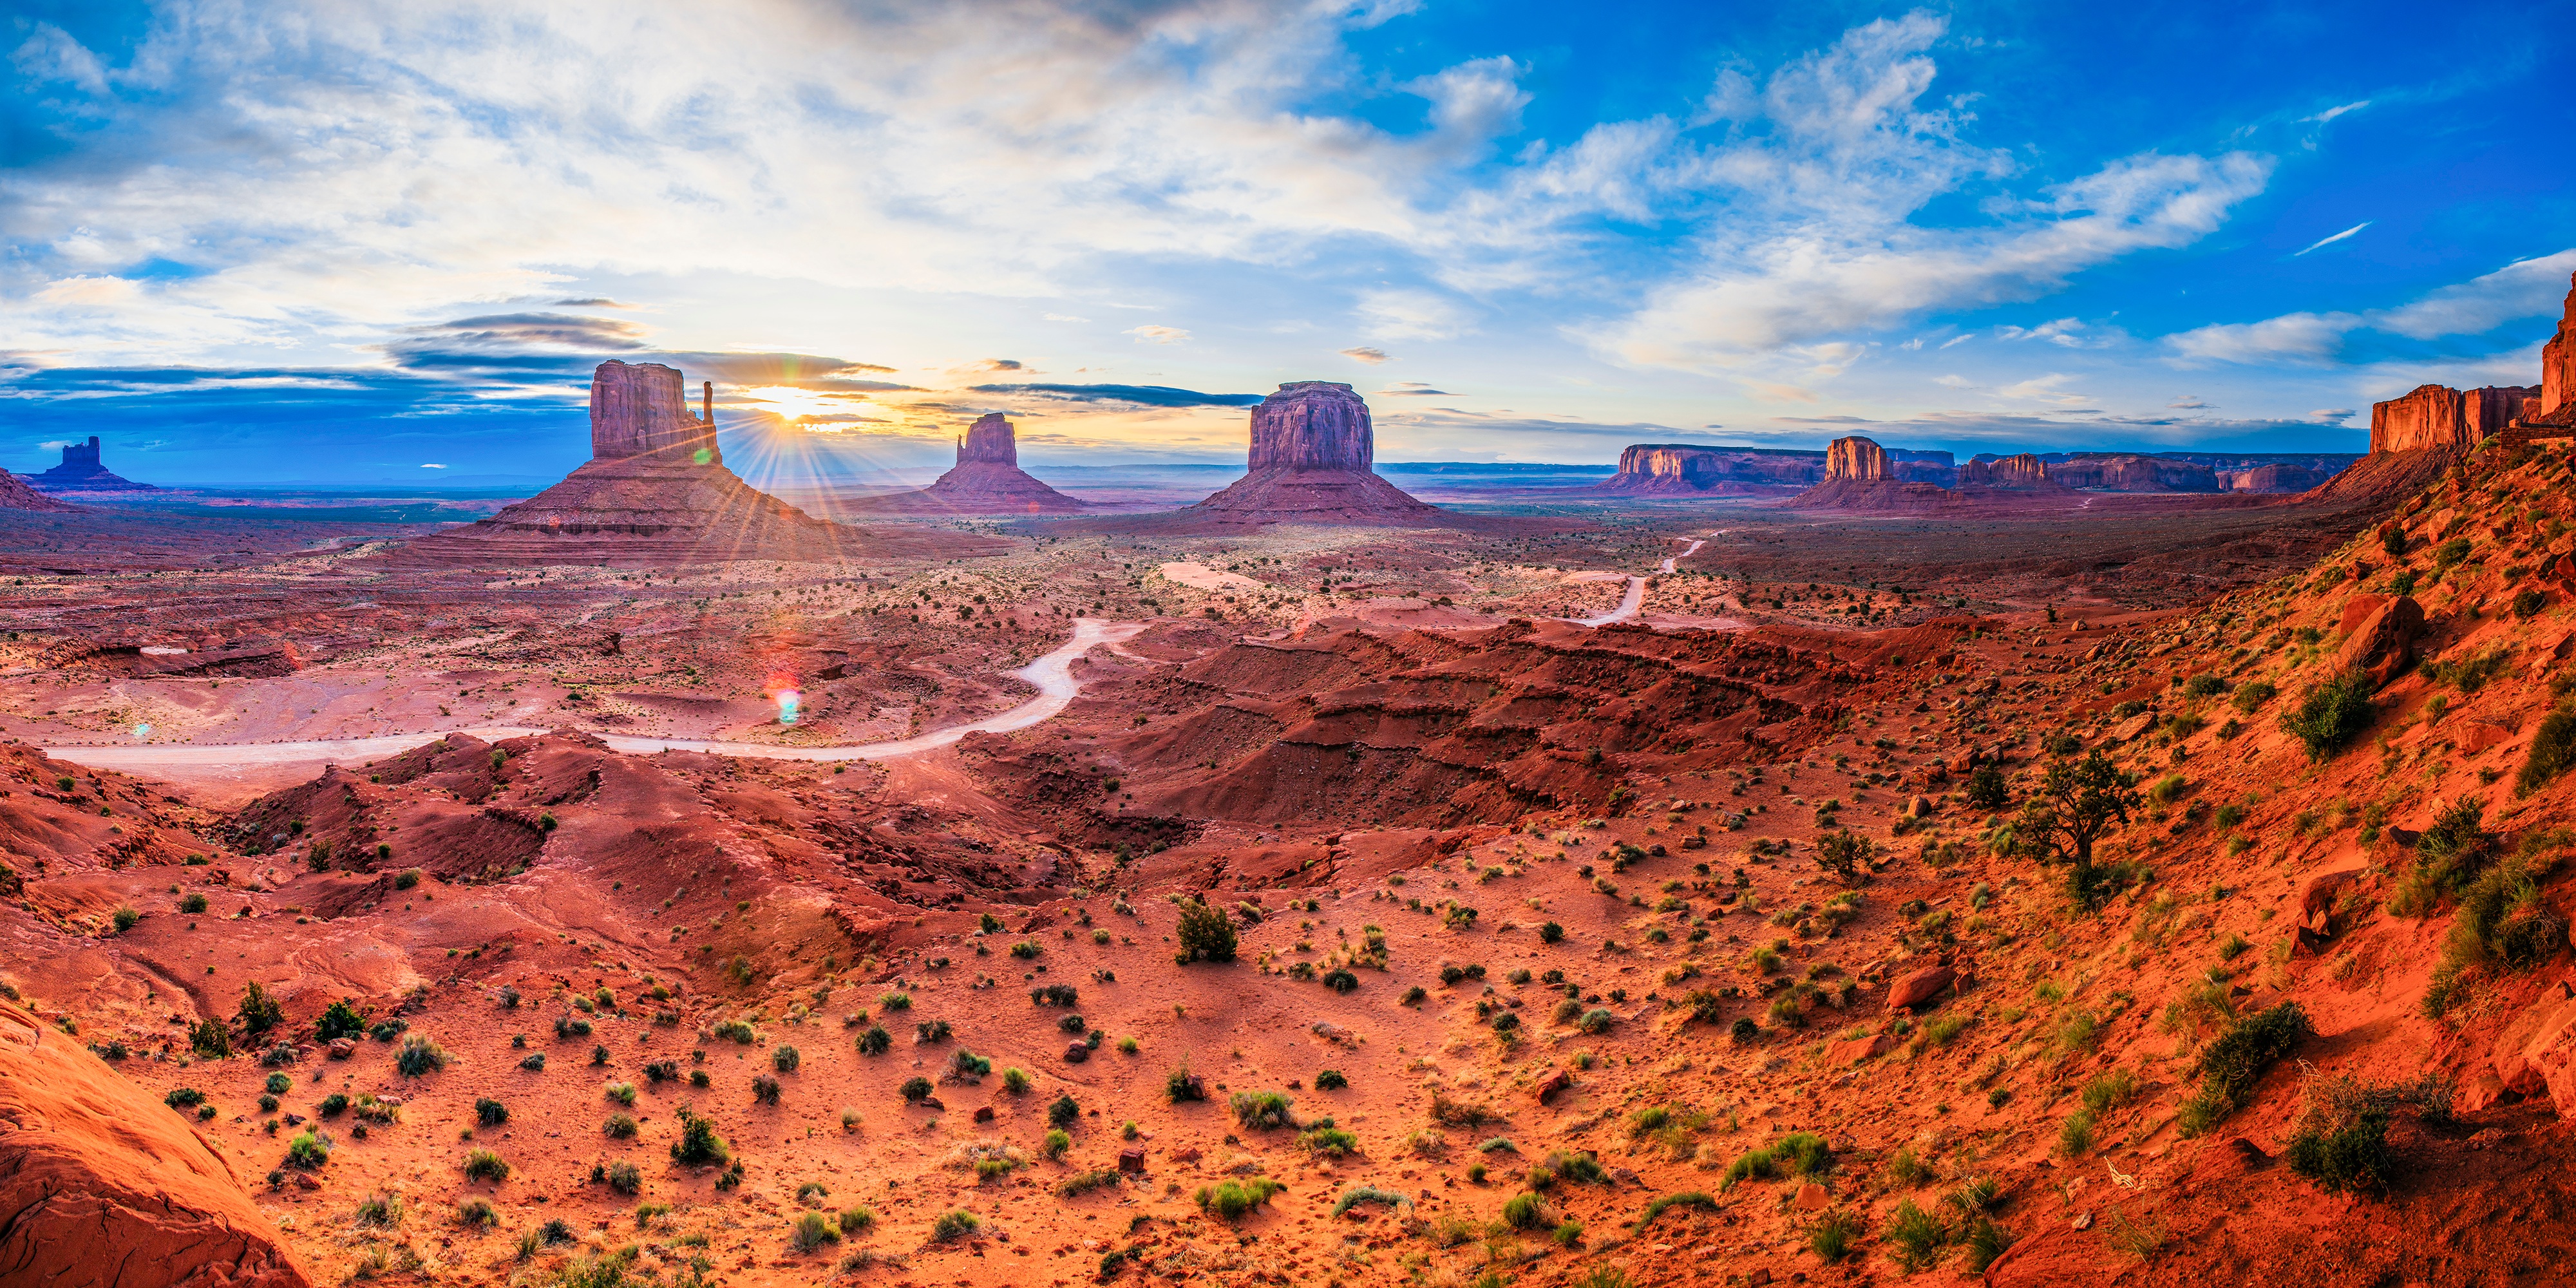
landscape, rock, cloud, sun, sunset, desert, valley, panorama, formation, dusk, canyon, terrain, plateau, butte, landform, natural environment, geographical feature